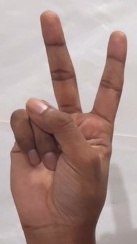
ASL sign: 2